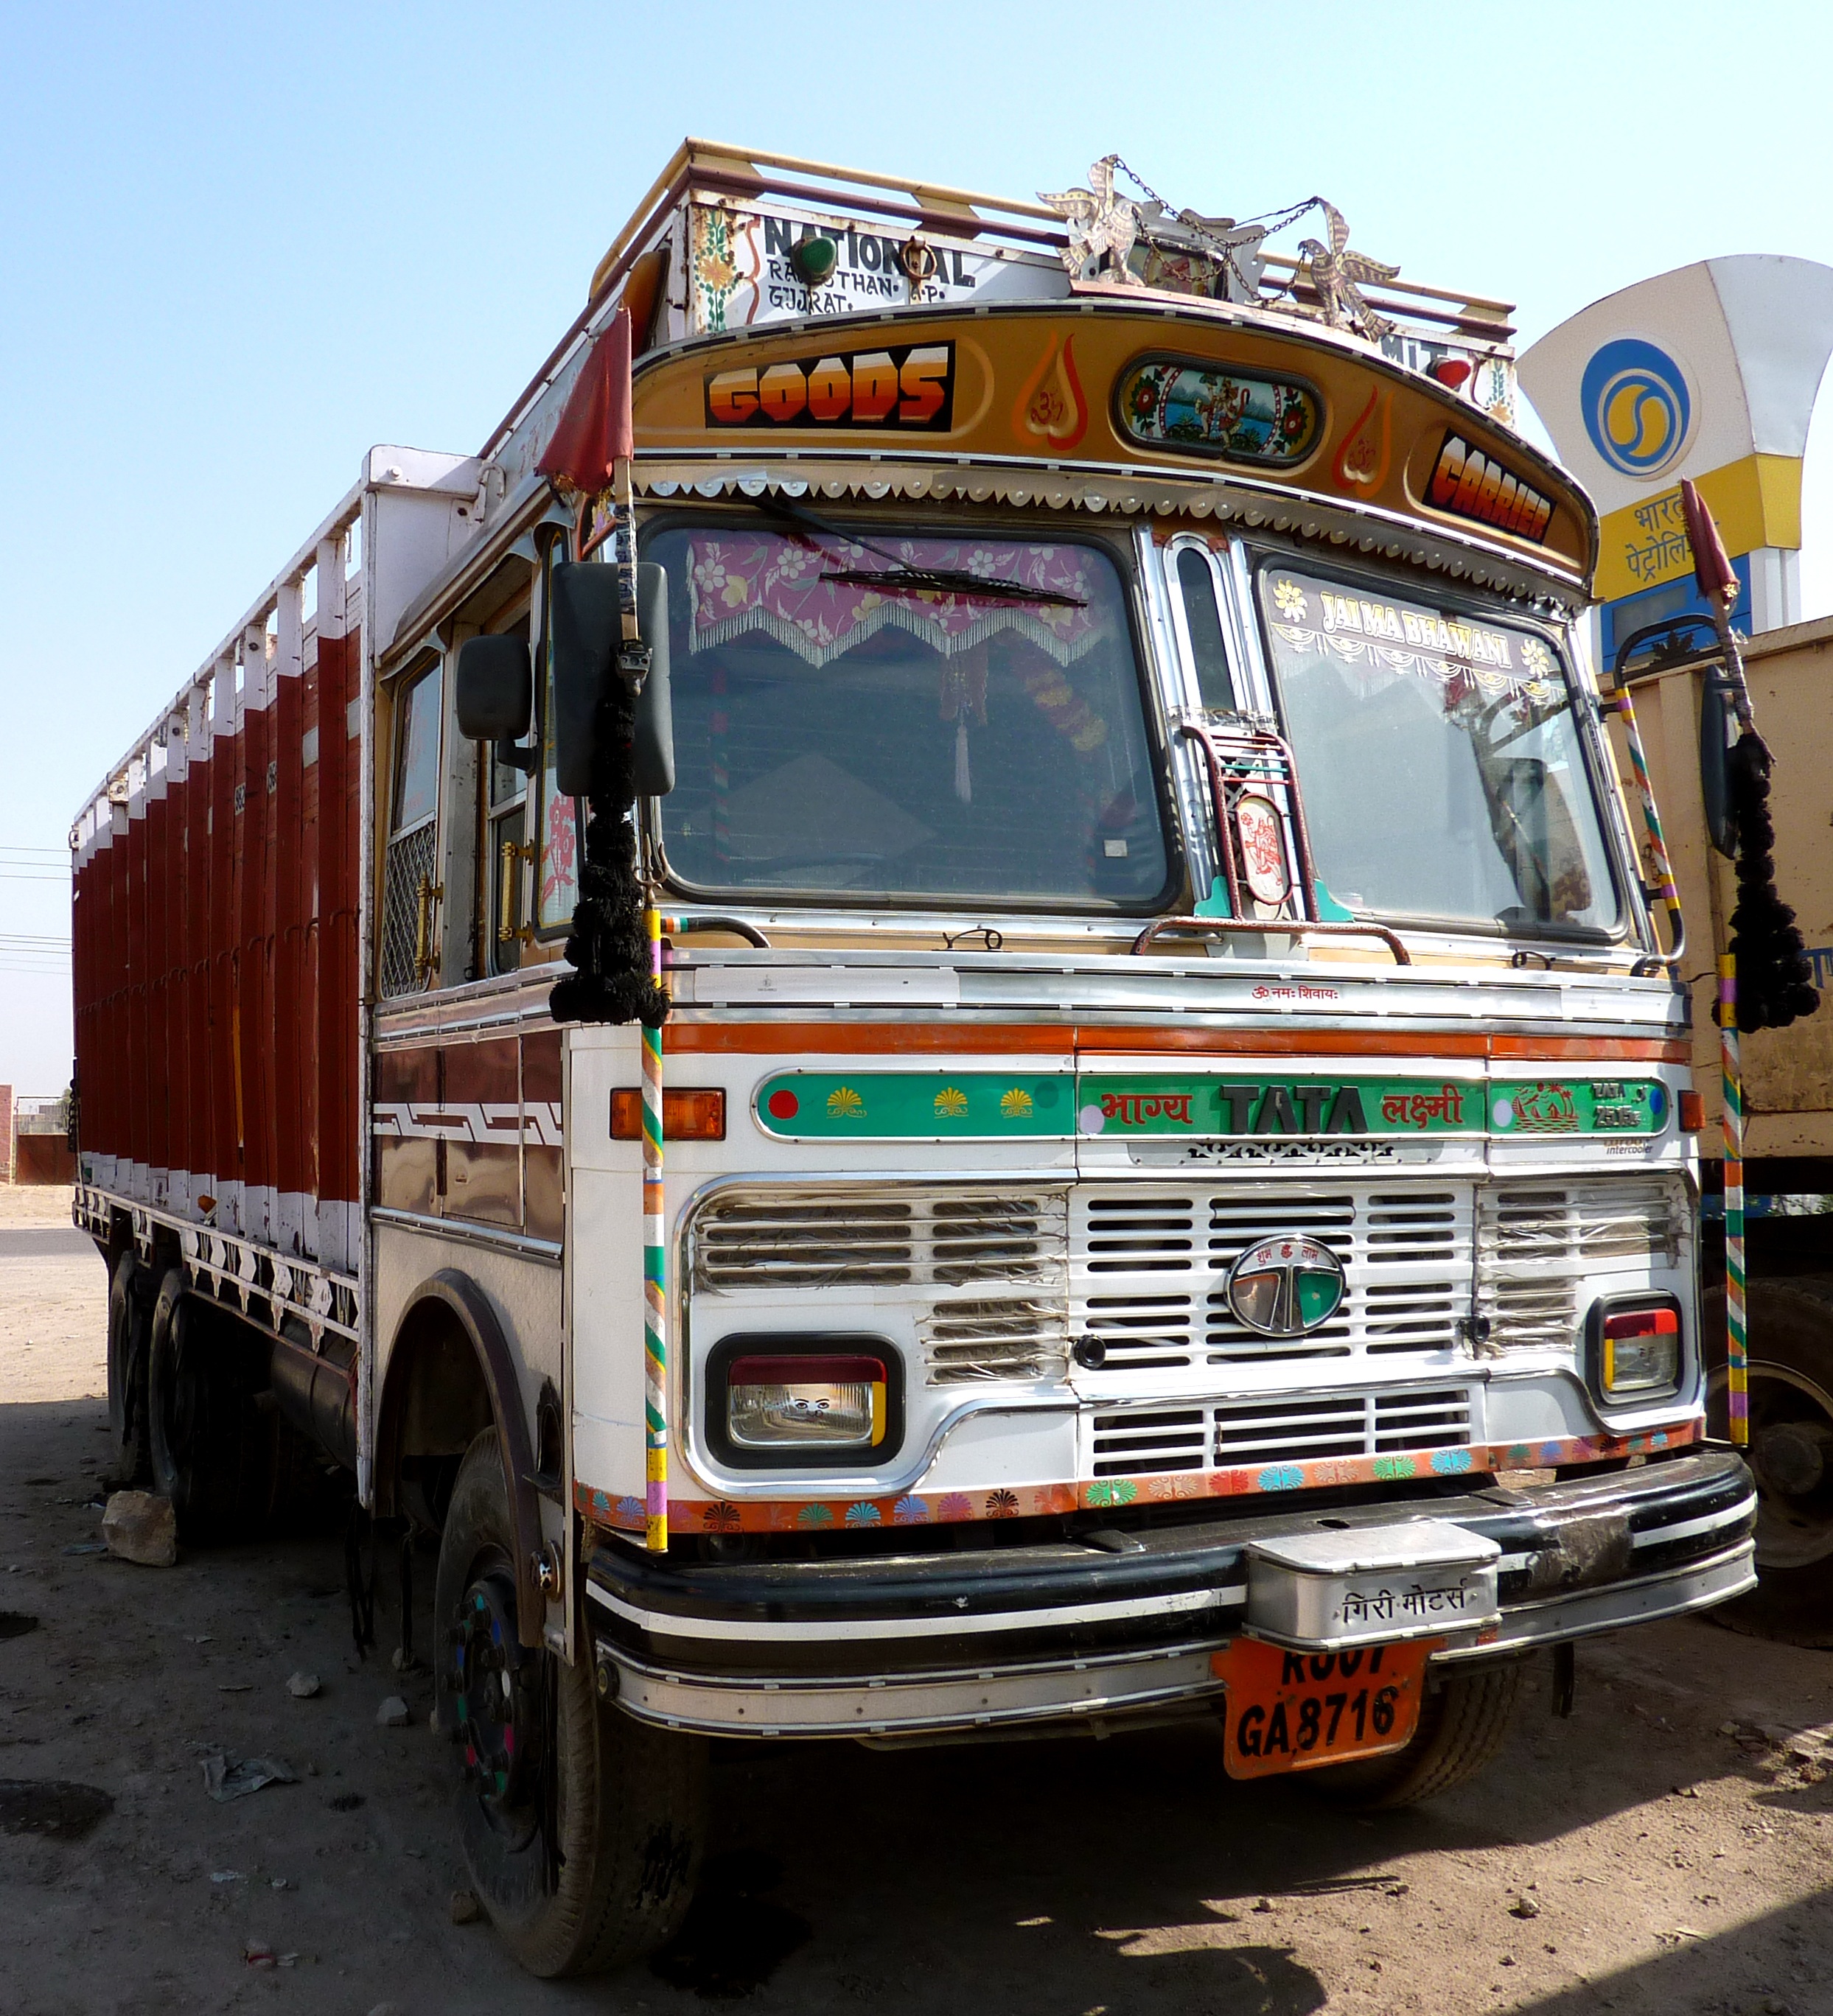
car, transport, truck, vehicle, emergency service, bus, fire department, india, commercial vehicle, land vehicle, fire apparatus, emergency vehicle